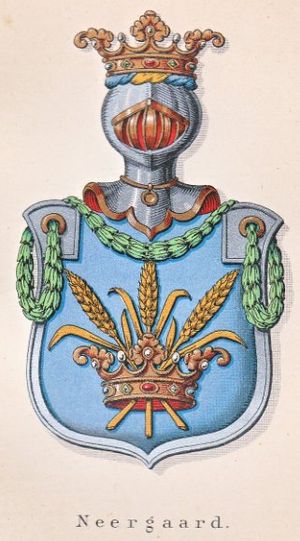
Neergaard
Neergaards våben tegnet 1915 af Anders Thiset.
Neergaard er er et navn, der føres af flere landmandsslægter. Især en af disse har gjort sig bemærket, og denne slægt har såvel en borgerlig som en adelig linje.